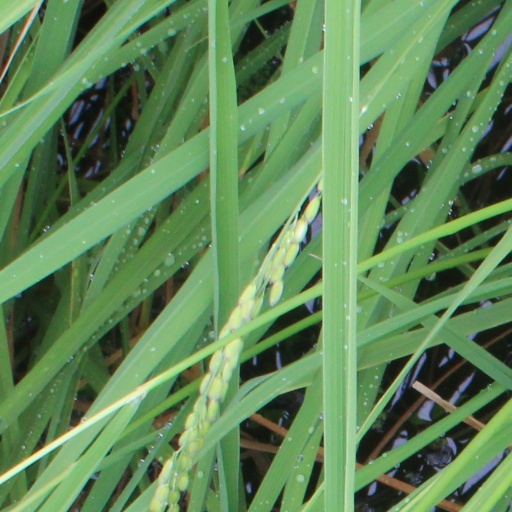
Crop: rice